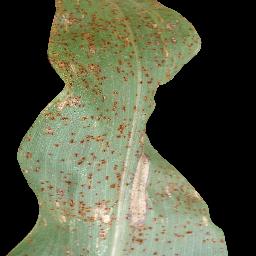
Label: Corn_(Maize)___Common_Rust